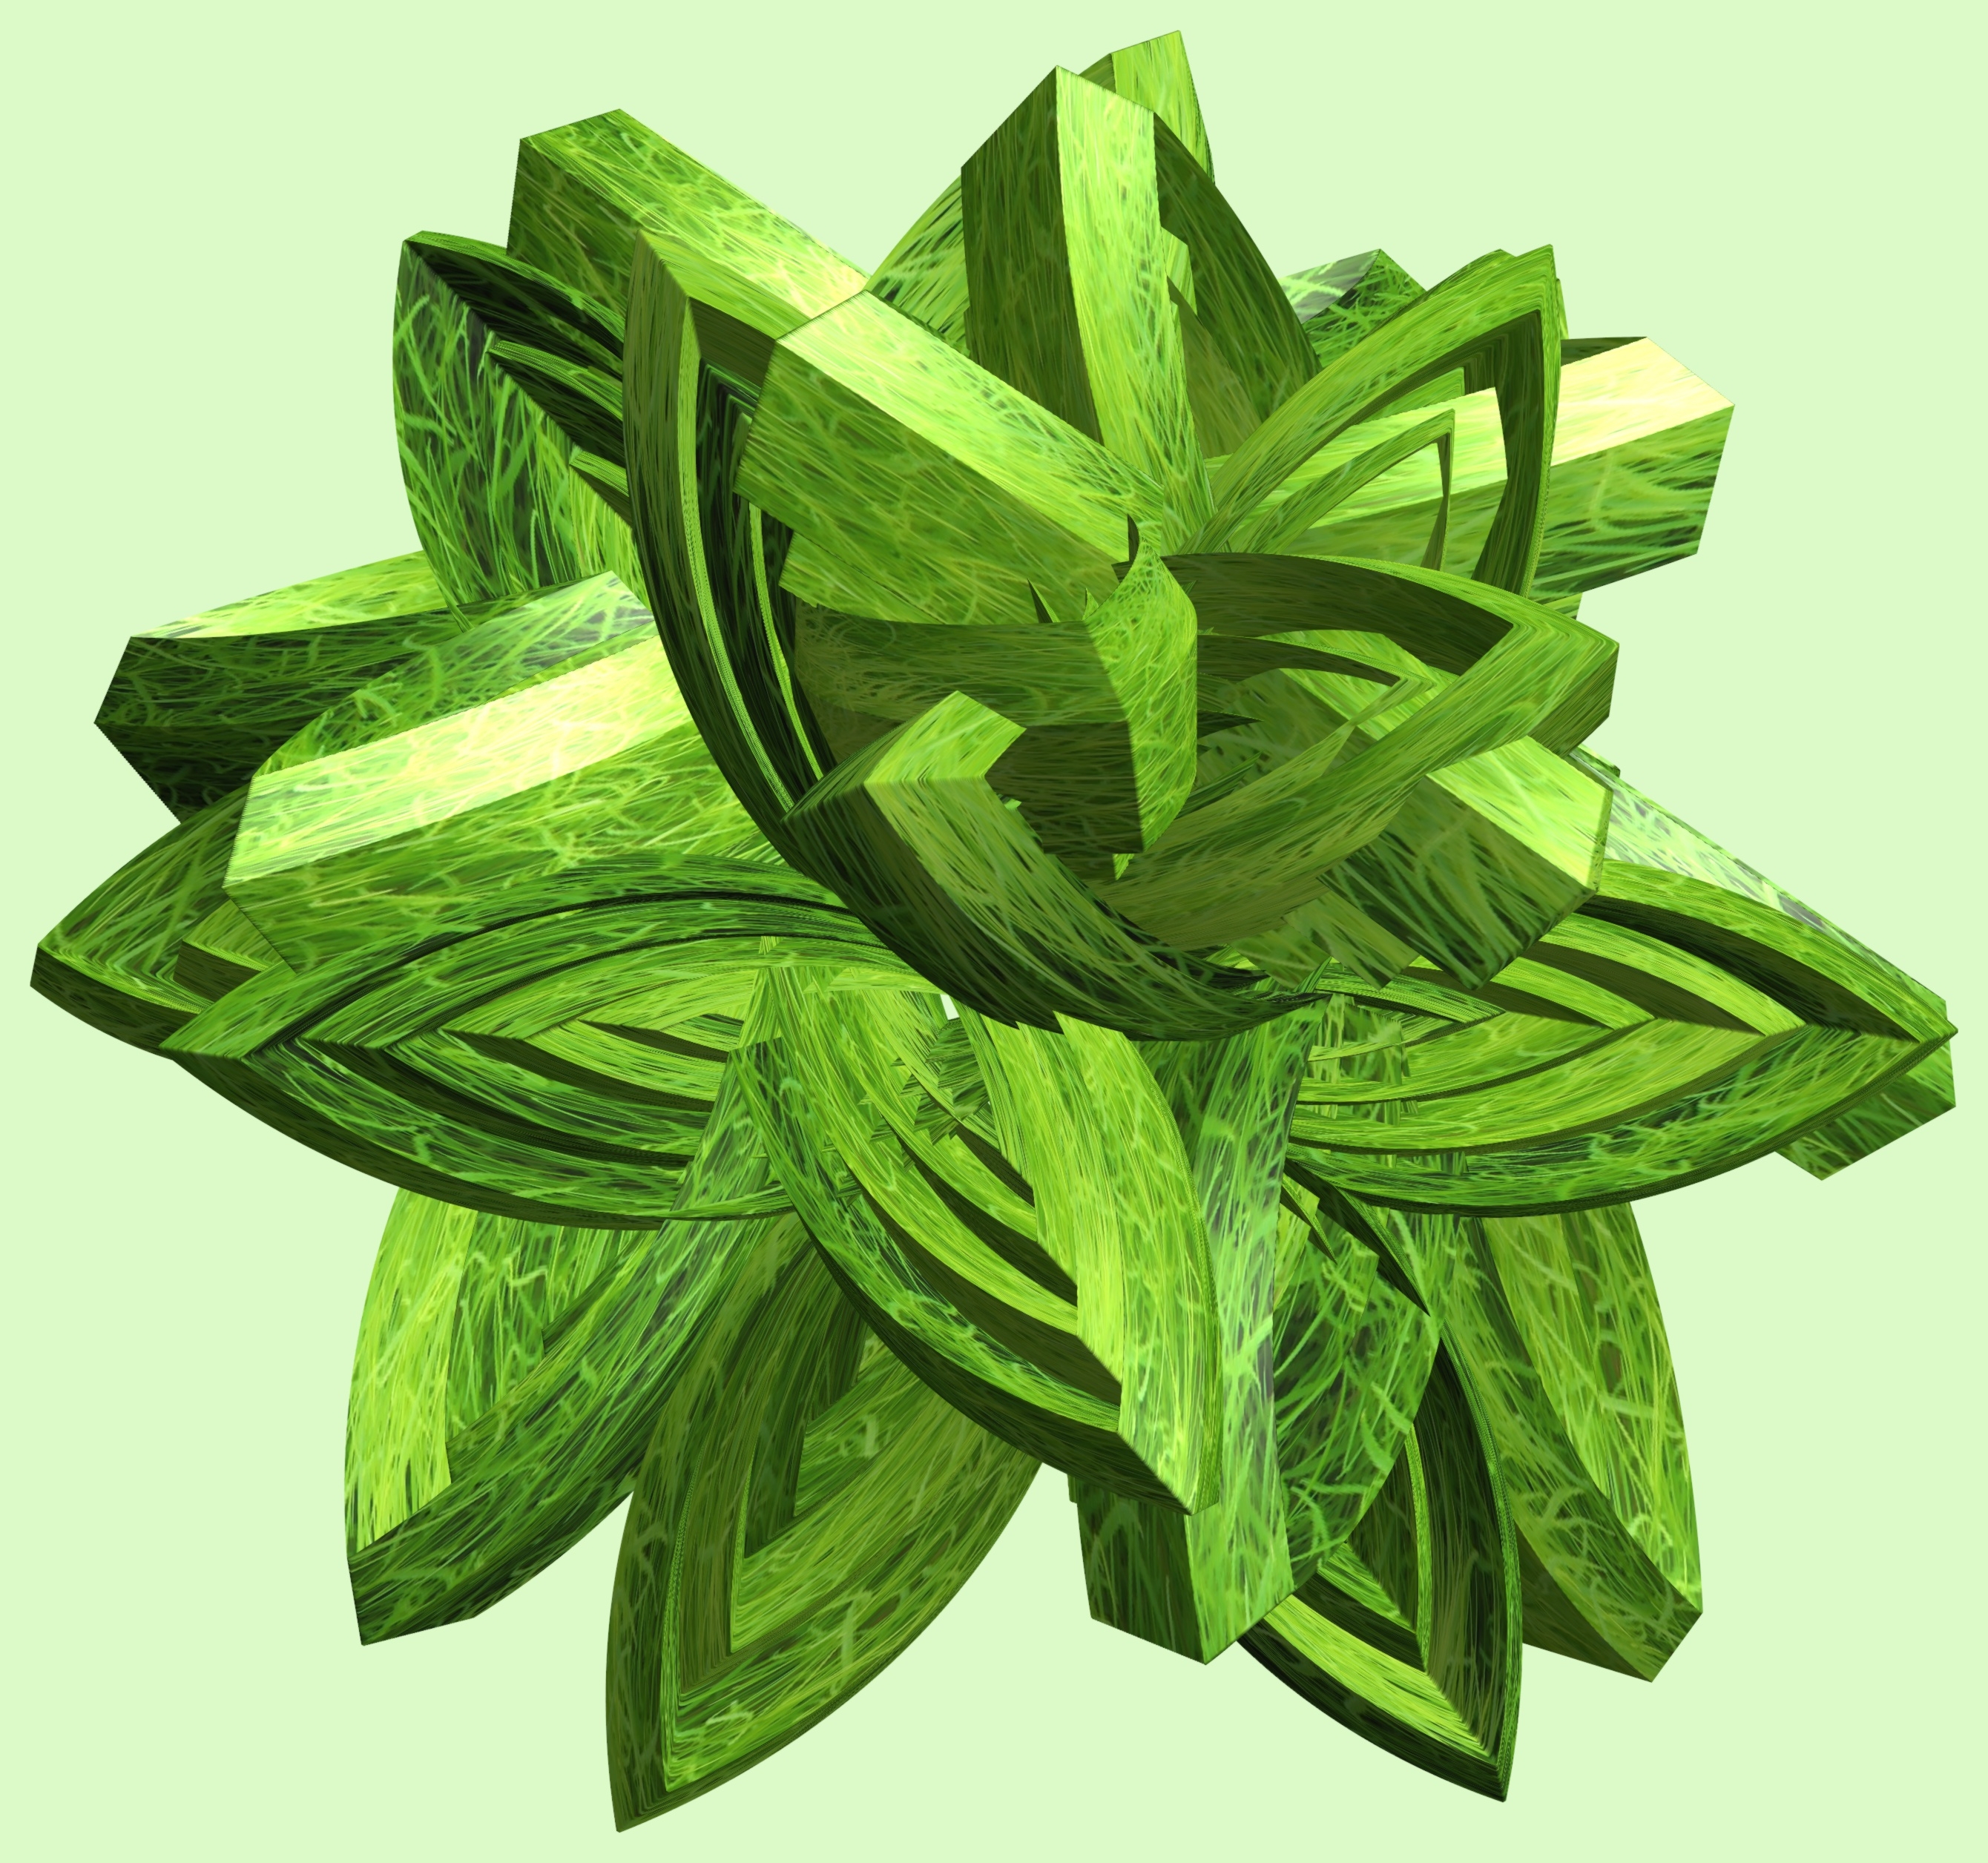
structure, plant, texture, leaf, flower, pattern, food, green, herb, produce, vegetable, botany, design, symmetry, 3d, graphic, torus, mathematica, cg, parametricplot3d, code, program, algorithm, mapping, flowering plant, land plant, arrowroot family